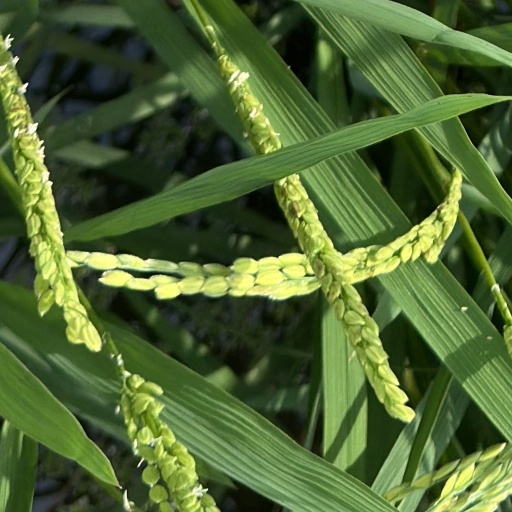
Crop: rice